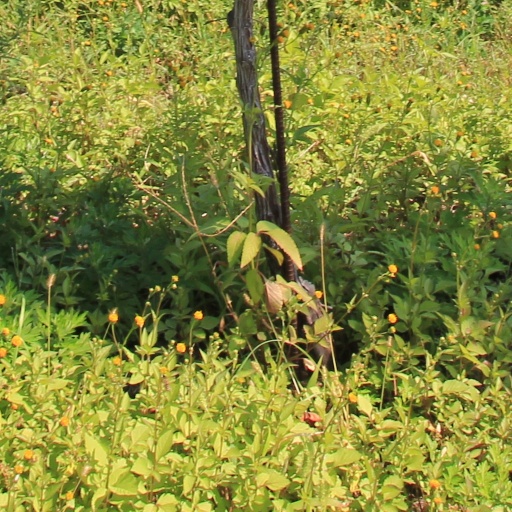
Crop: grape